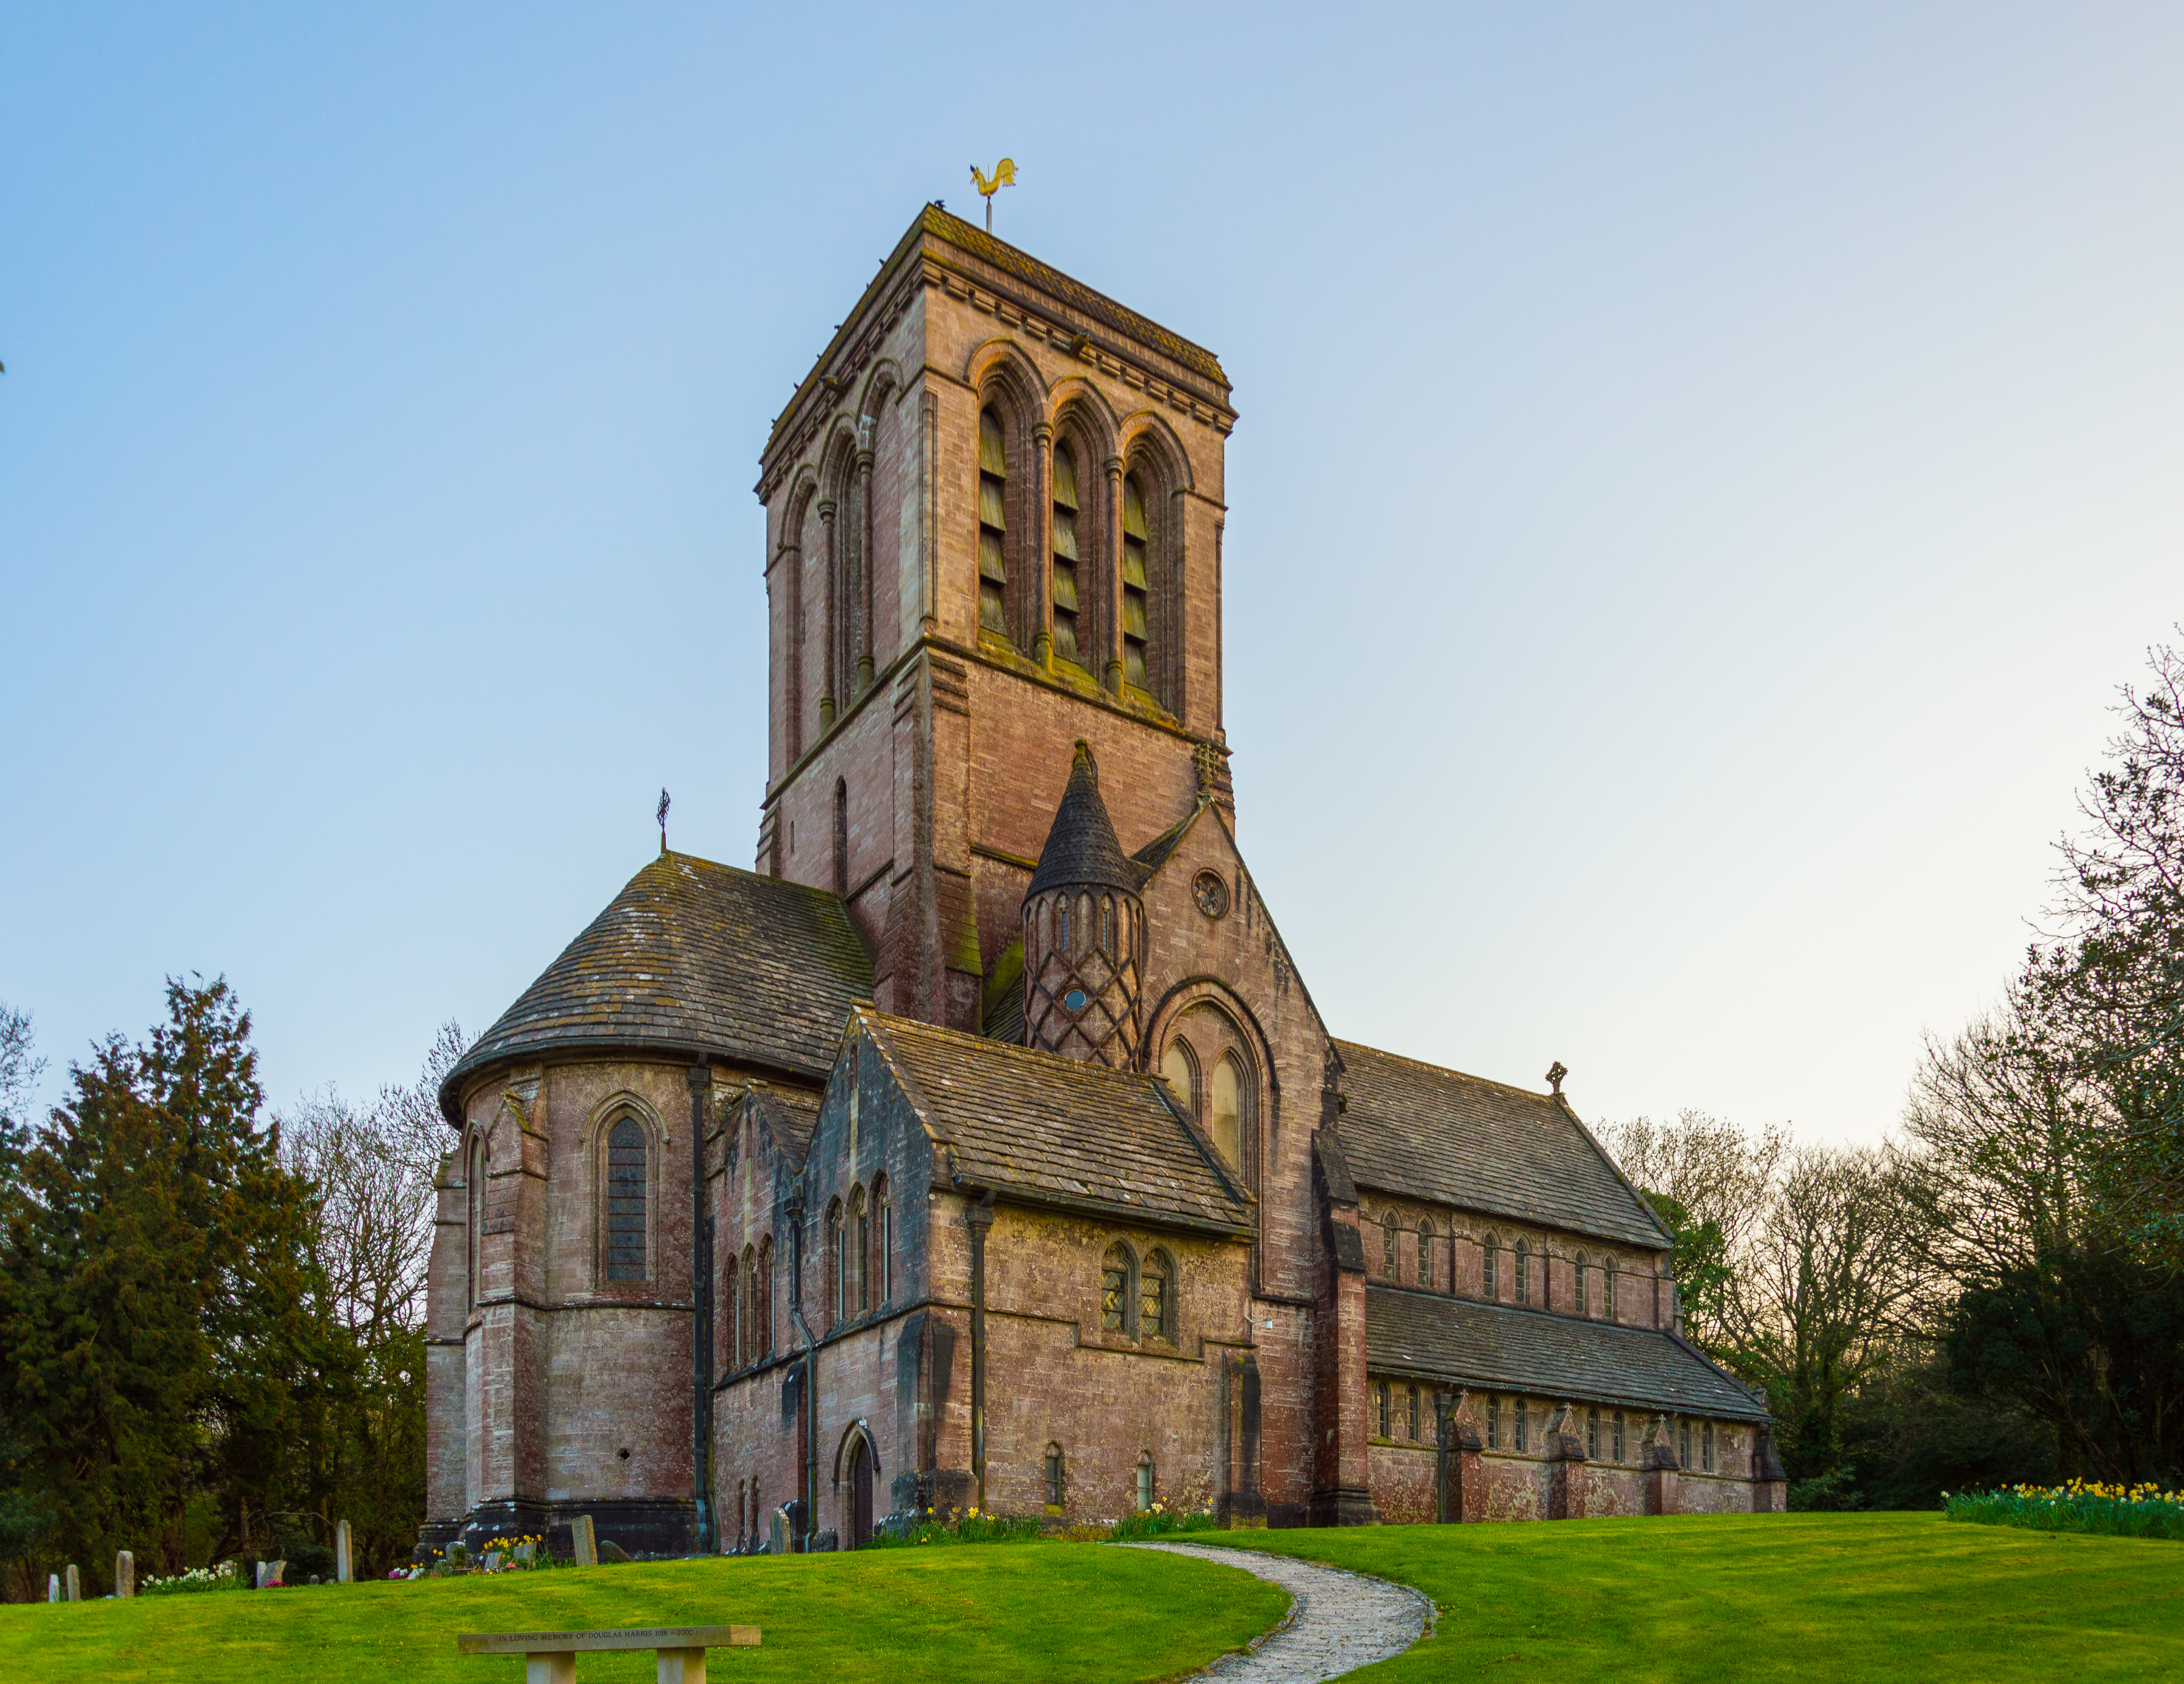
building, church, chapel, nikon, gothic, place of worship, hills, monastery, revival, estate, dorset, kingston, purbeck, rural area, stately home, spanish missions in california